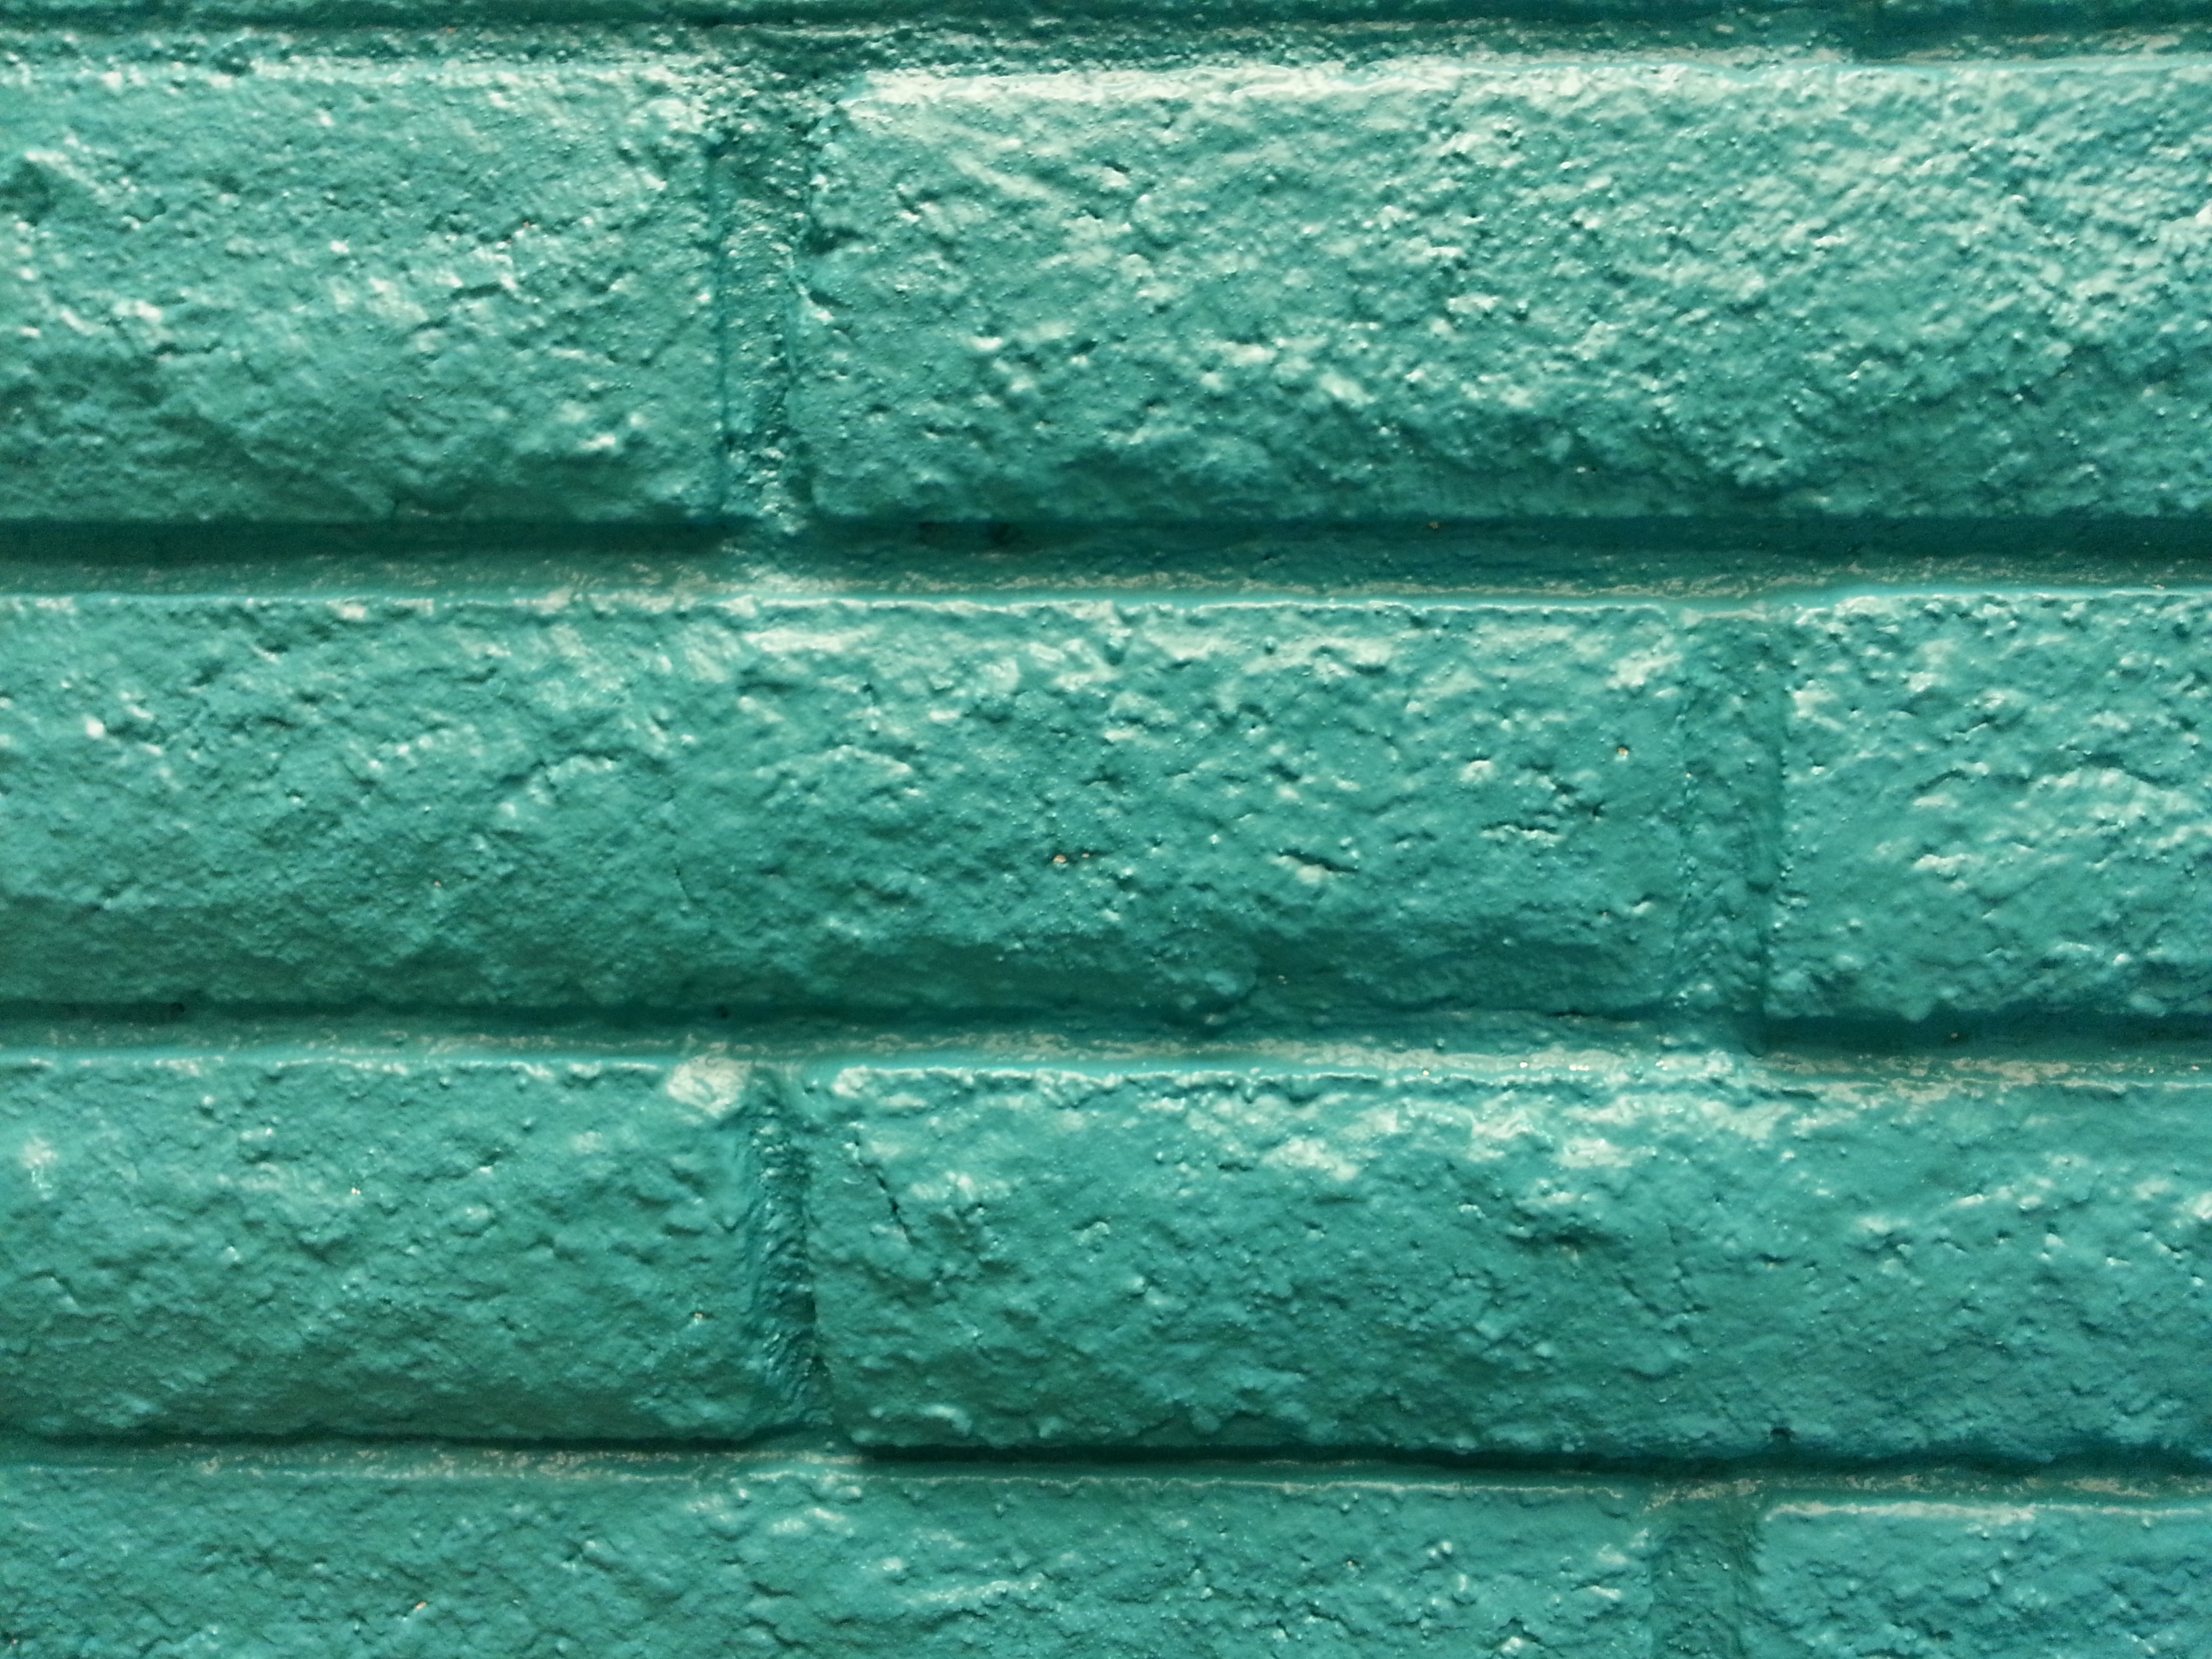
texture, floor, interior, wall, line, green, blue, brick, material, block, turquoise, decorative, net, painted, flooring